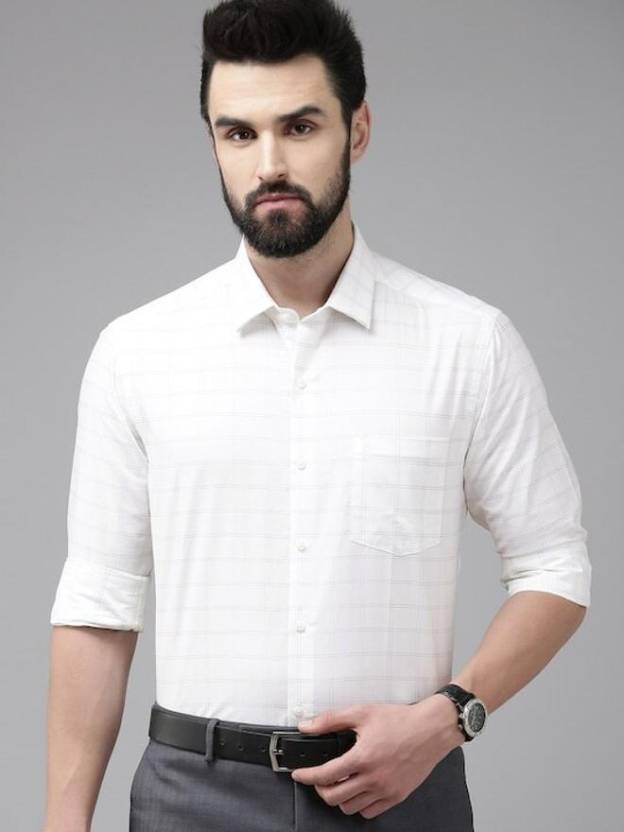
Product: Men Slim Fit Checkered Spread Collar Formal Shirt
Price: ₹1,255
Colors: White
Pattern: Checkered
Description: BrandedShirts::CheckedWorkShirts::CottonShirts::MenShirts::Slim fitShirts